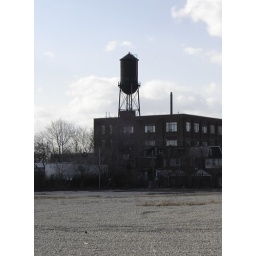
This sweet water tower is near Lansdown and Bloor...and we're zany to the max!